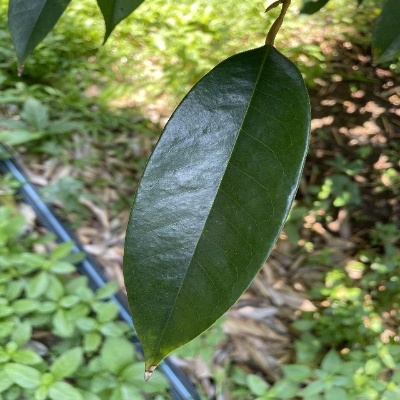
Label: Leaf_Healthy